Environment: real
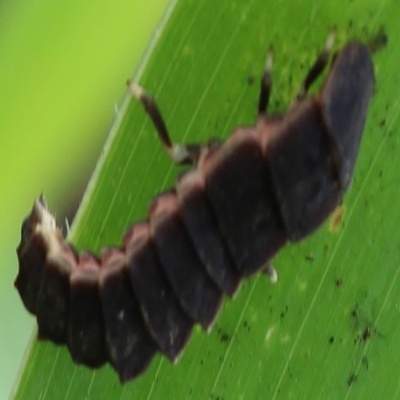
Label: fall_armyworm